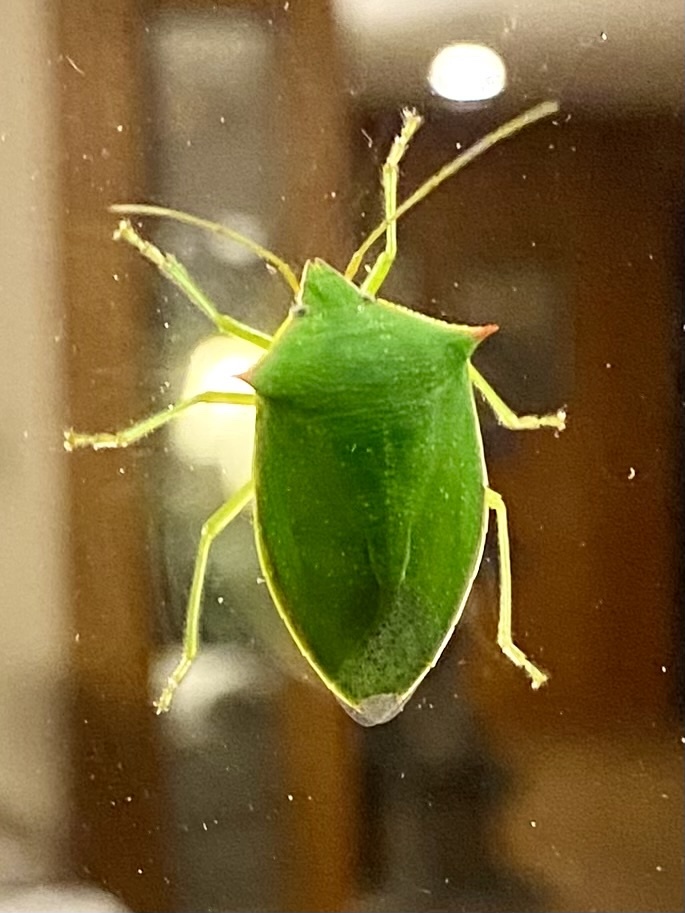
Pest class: stink_bug